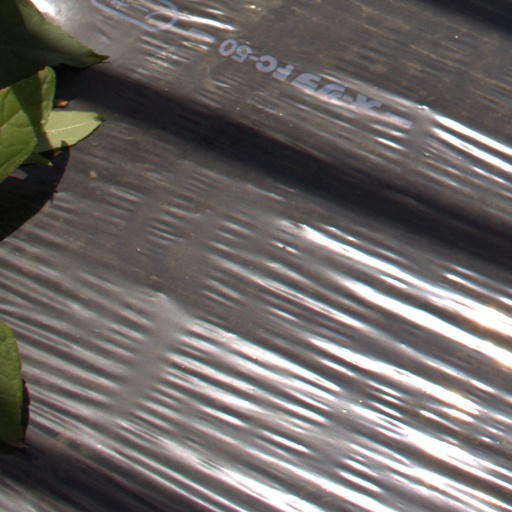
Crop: Jerusalem artichoke